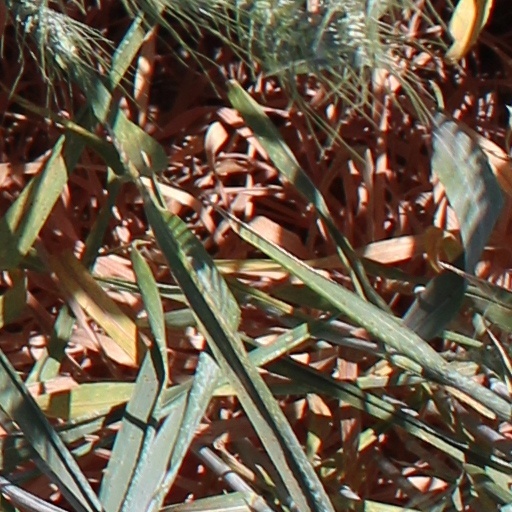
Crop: wheat